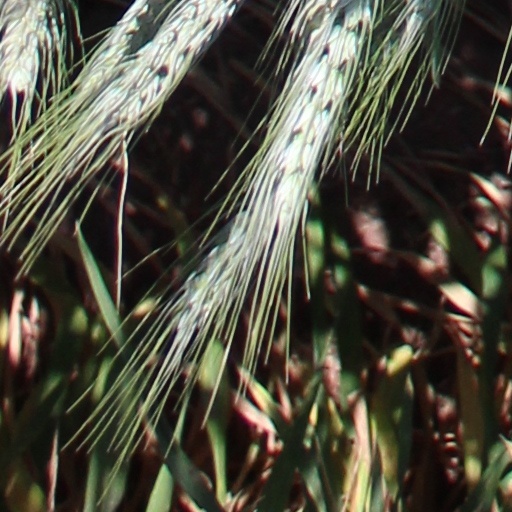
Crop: wheat